Altleiningen Castle

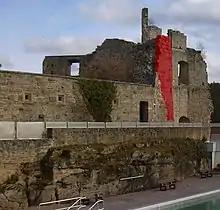
Remains of the Hohenstaufen-era shield wall (in red)

Altleiningen is a castle in the Palatinate Forest in Germany. It lies in the parish of Altleiningen in the county of Bad Dürkheim in the German state of Rhineland-Palatinate.